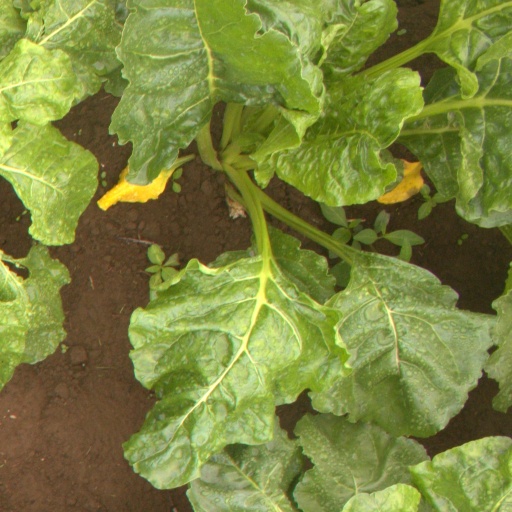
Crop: sugar beet